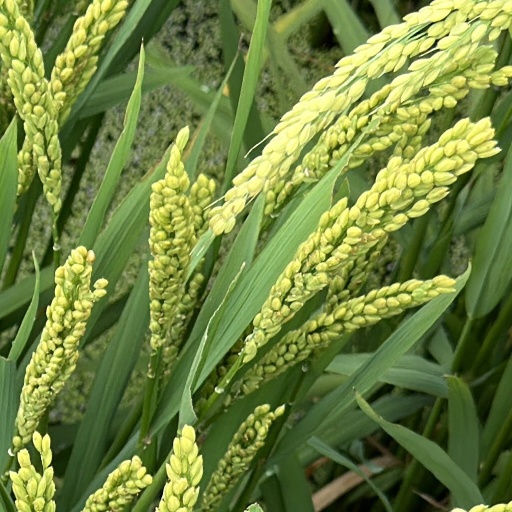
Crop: rice